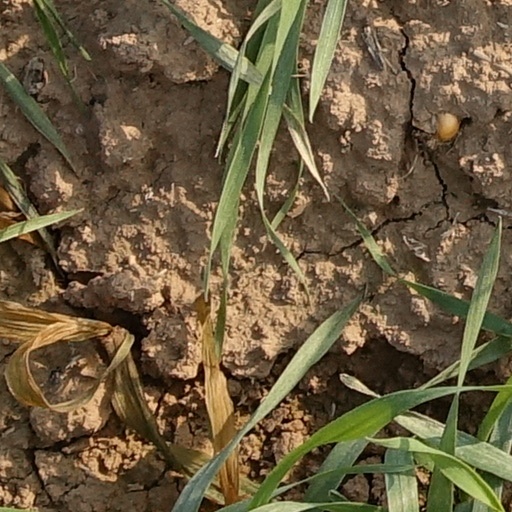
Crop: wheat